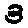
Label: 3